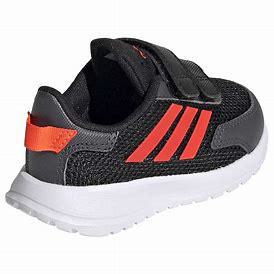
Brand: Adidas
Model: Tensaur